Hatfield Chase

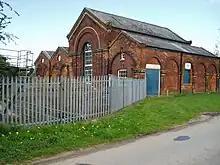
The pumping station at Dirtness, at the start of the North Engine Drain

Today the watercourses of Hatfield Chase are managed by the Corporation of the Level of Hatfield Chase Internal Drainage Board. They are responsible for the drainage of an area of , and the maintenance of of watercourses, which includes the operation of nine pumping stations. In addition, the Environment Agency maintain and operate several pumping stations within the area where the water is pumped into high-level carriers, which consist of embanked waterways where the water level is generally above that of the surrounding land.